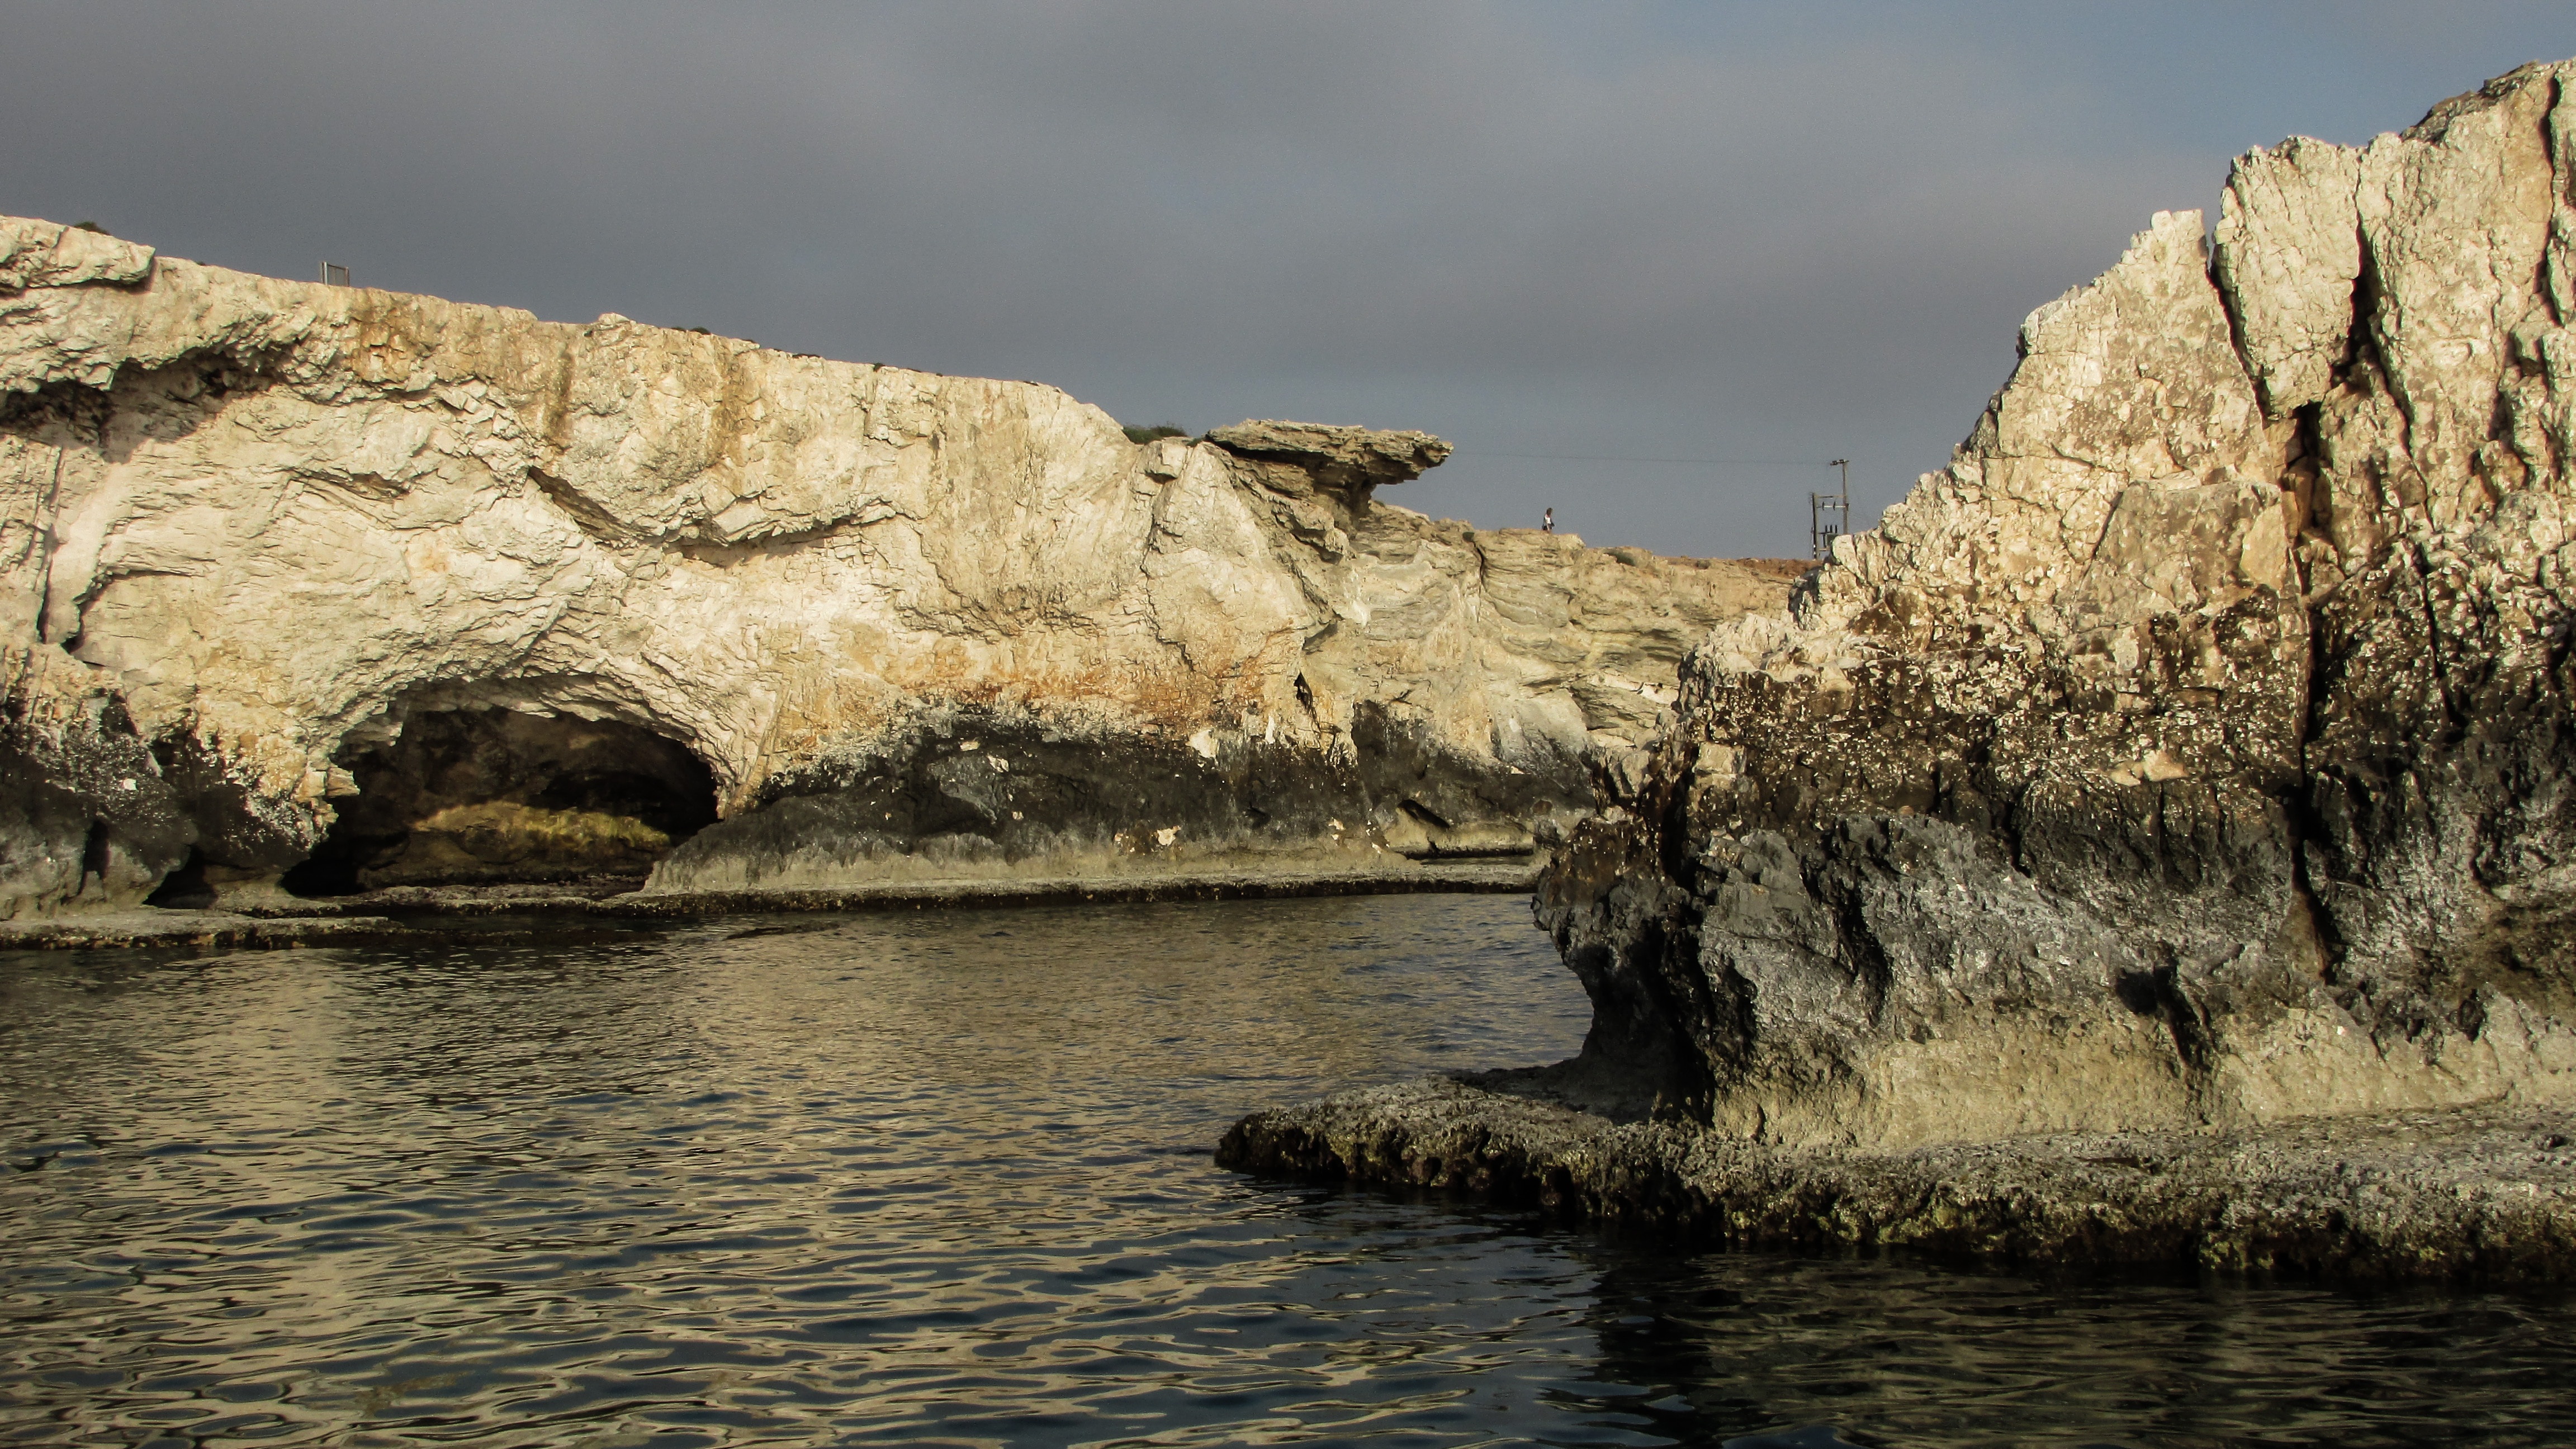
landscape, sea, coast, water, nature, rock, wilderness, mountain, lake, river, formation, cliff, reflection, terrain, geology, cliffs, loch, rocky coast, cyprus, wadi, landform, ayia napa, sea cave, geographical feature